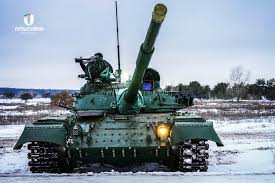
Label: Tank